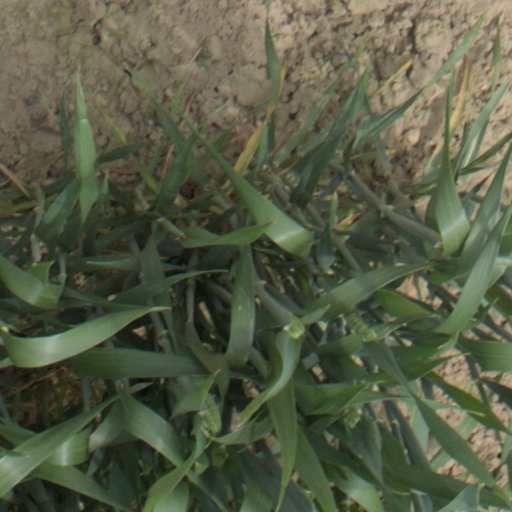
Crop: wheat